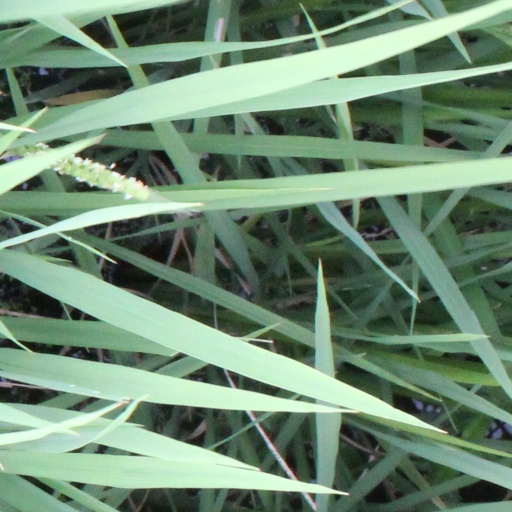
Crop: rice